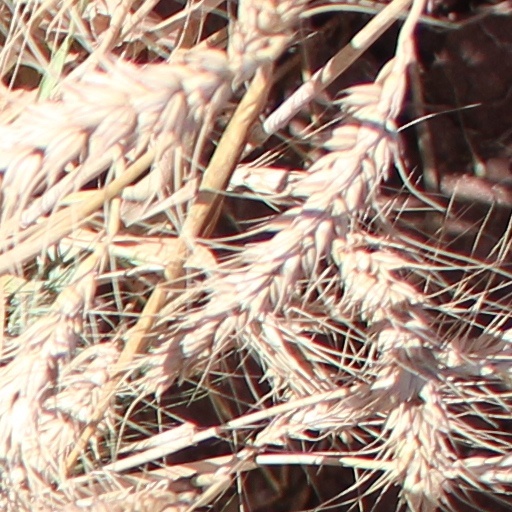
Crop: wheat